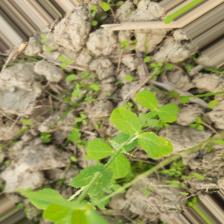
Label: Normal